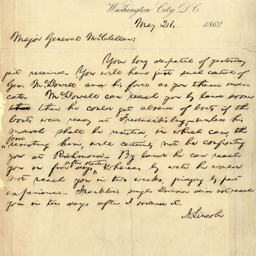
a letter sent by politician to military commander will be for sale at show this month .